List of birds of the United States

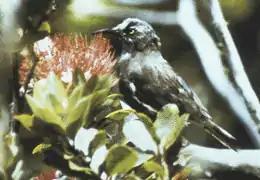
The extinct Kauai oo

The family Hirundinidae is adapted to aerial feeding. They have a slender streamlined body, long pointed wings, and a short bill with a wide gape. The feet are adapted to perching rather than walking, and the front toes are partially joined at the base.